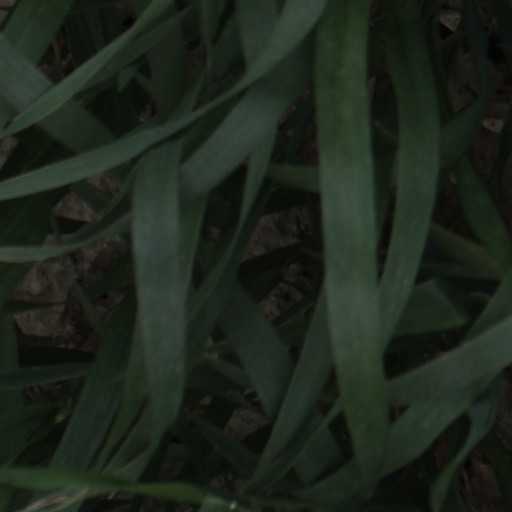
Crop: wheat